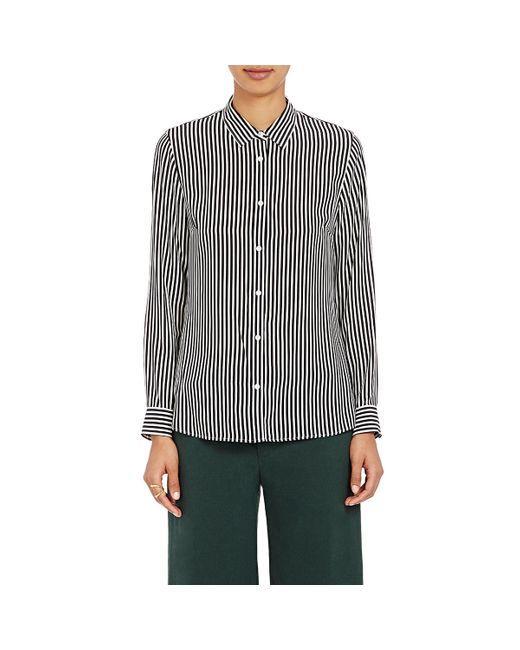
Schwarze und weiße lange Ärmel mit Knöpfen